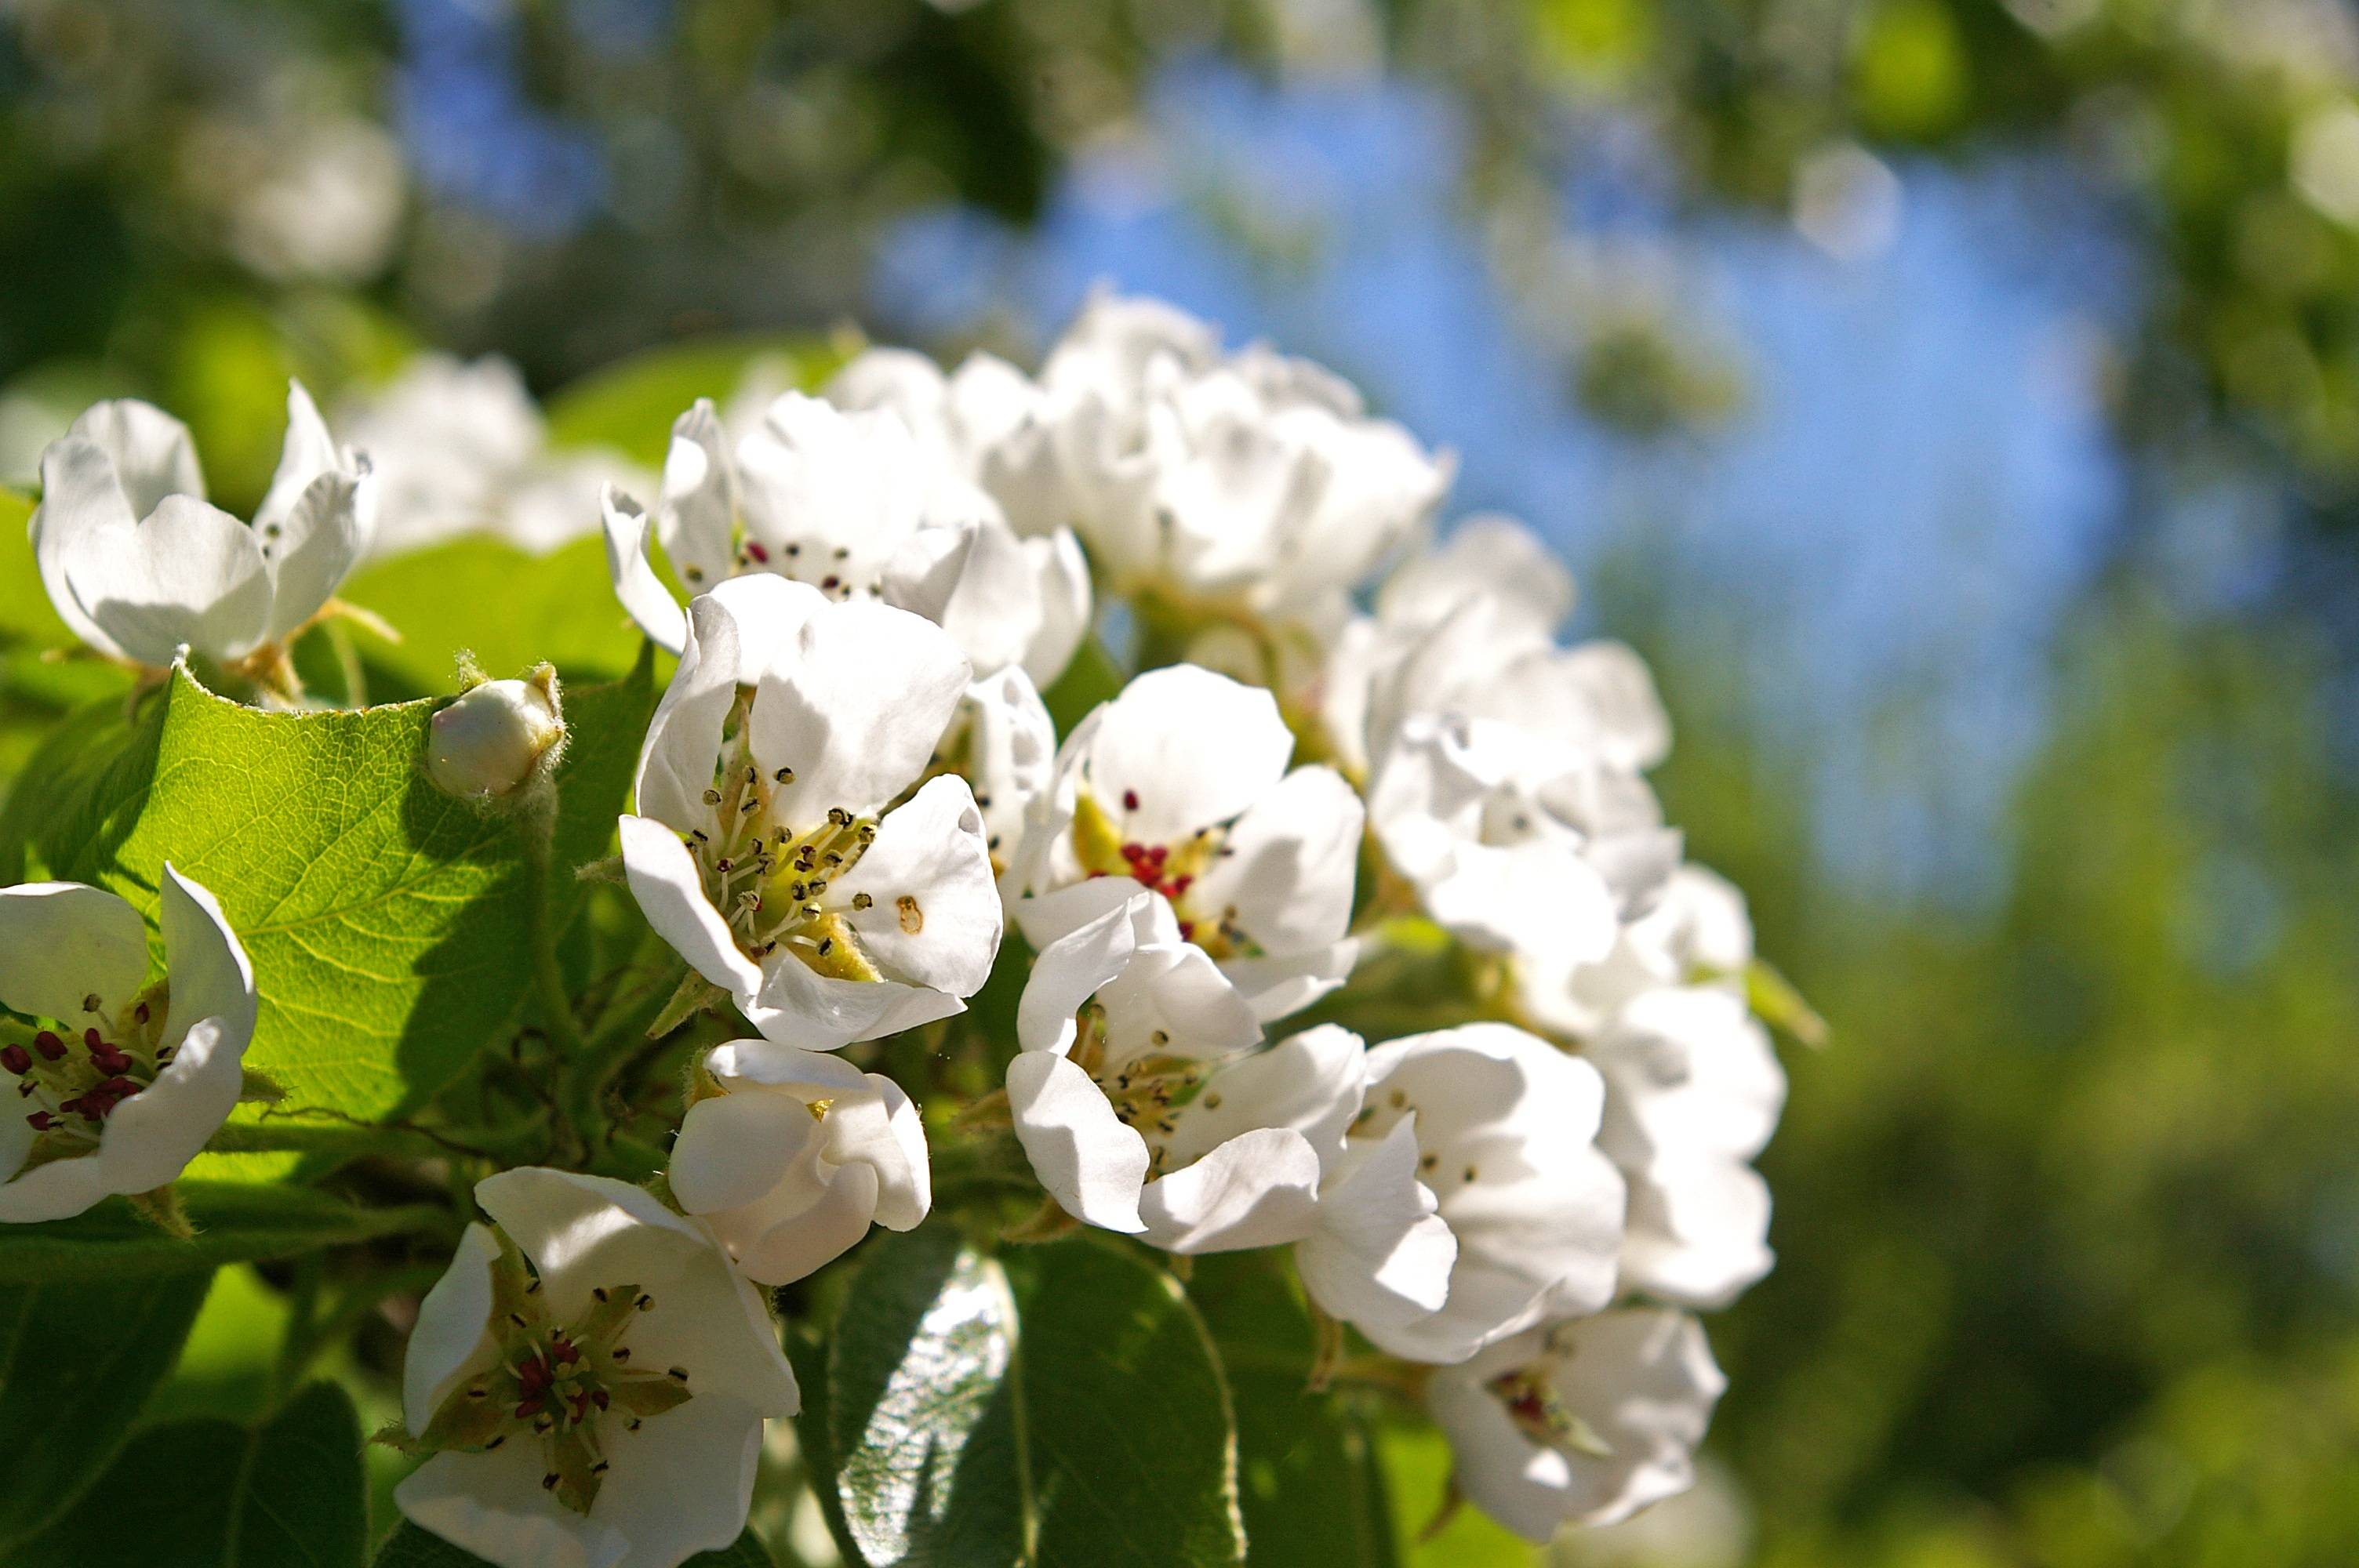
tree, nature, branch, blossom, plant, white, sunlight, leaf, flower, petal, bloom, spring, green, botany, garden, pear, flora, cherry blossom, wildflower, flowers, in bloom, sunny, petals, decorative, shrub, fruit tree, springtime, bud, time of year, full bloom, pear tree, macro photography, white flowers, blossomed, inflorescence, spring awakening, jasmine, bl tenmeer, harbinger of spring, flowering plant, gardeners, flowering twig, fruit tree blossoming, spring fever, flourishing twig, land plant